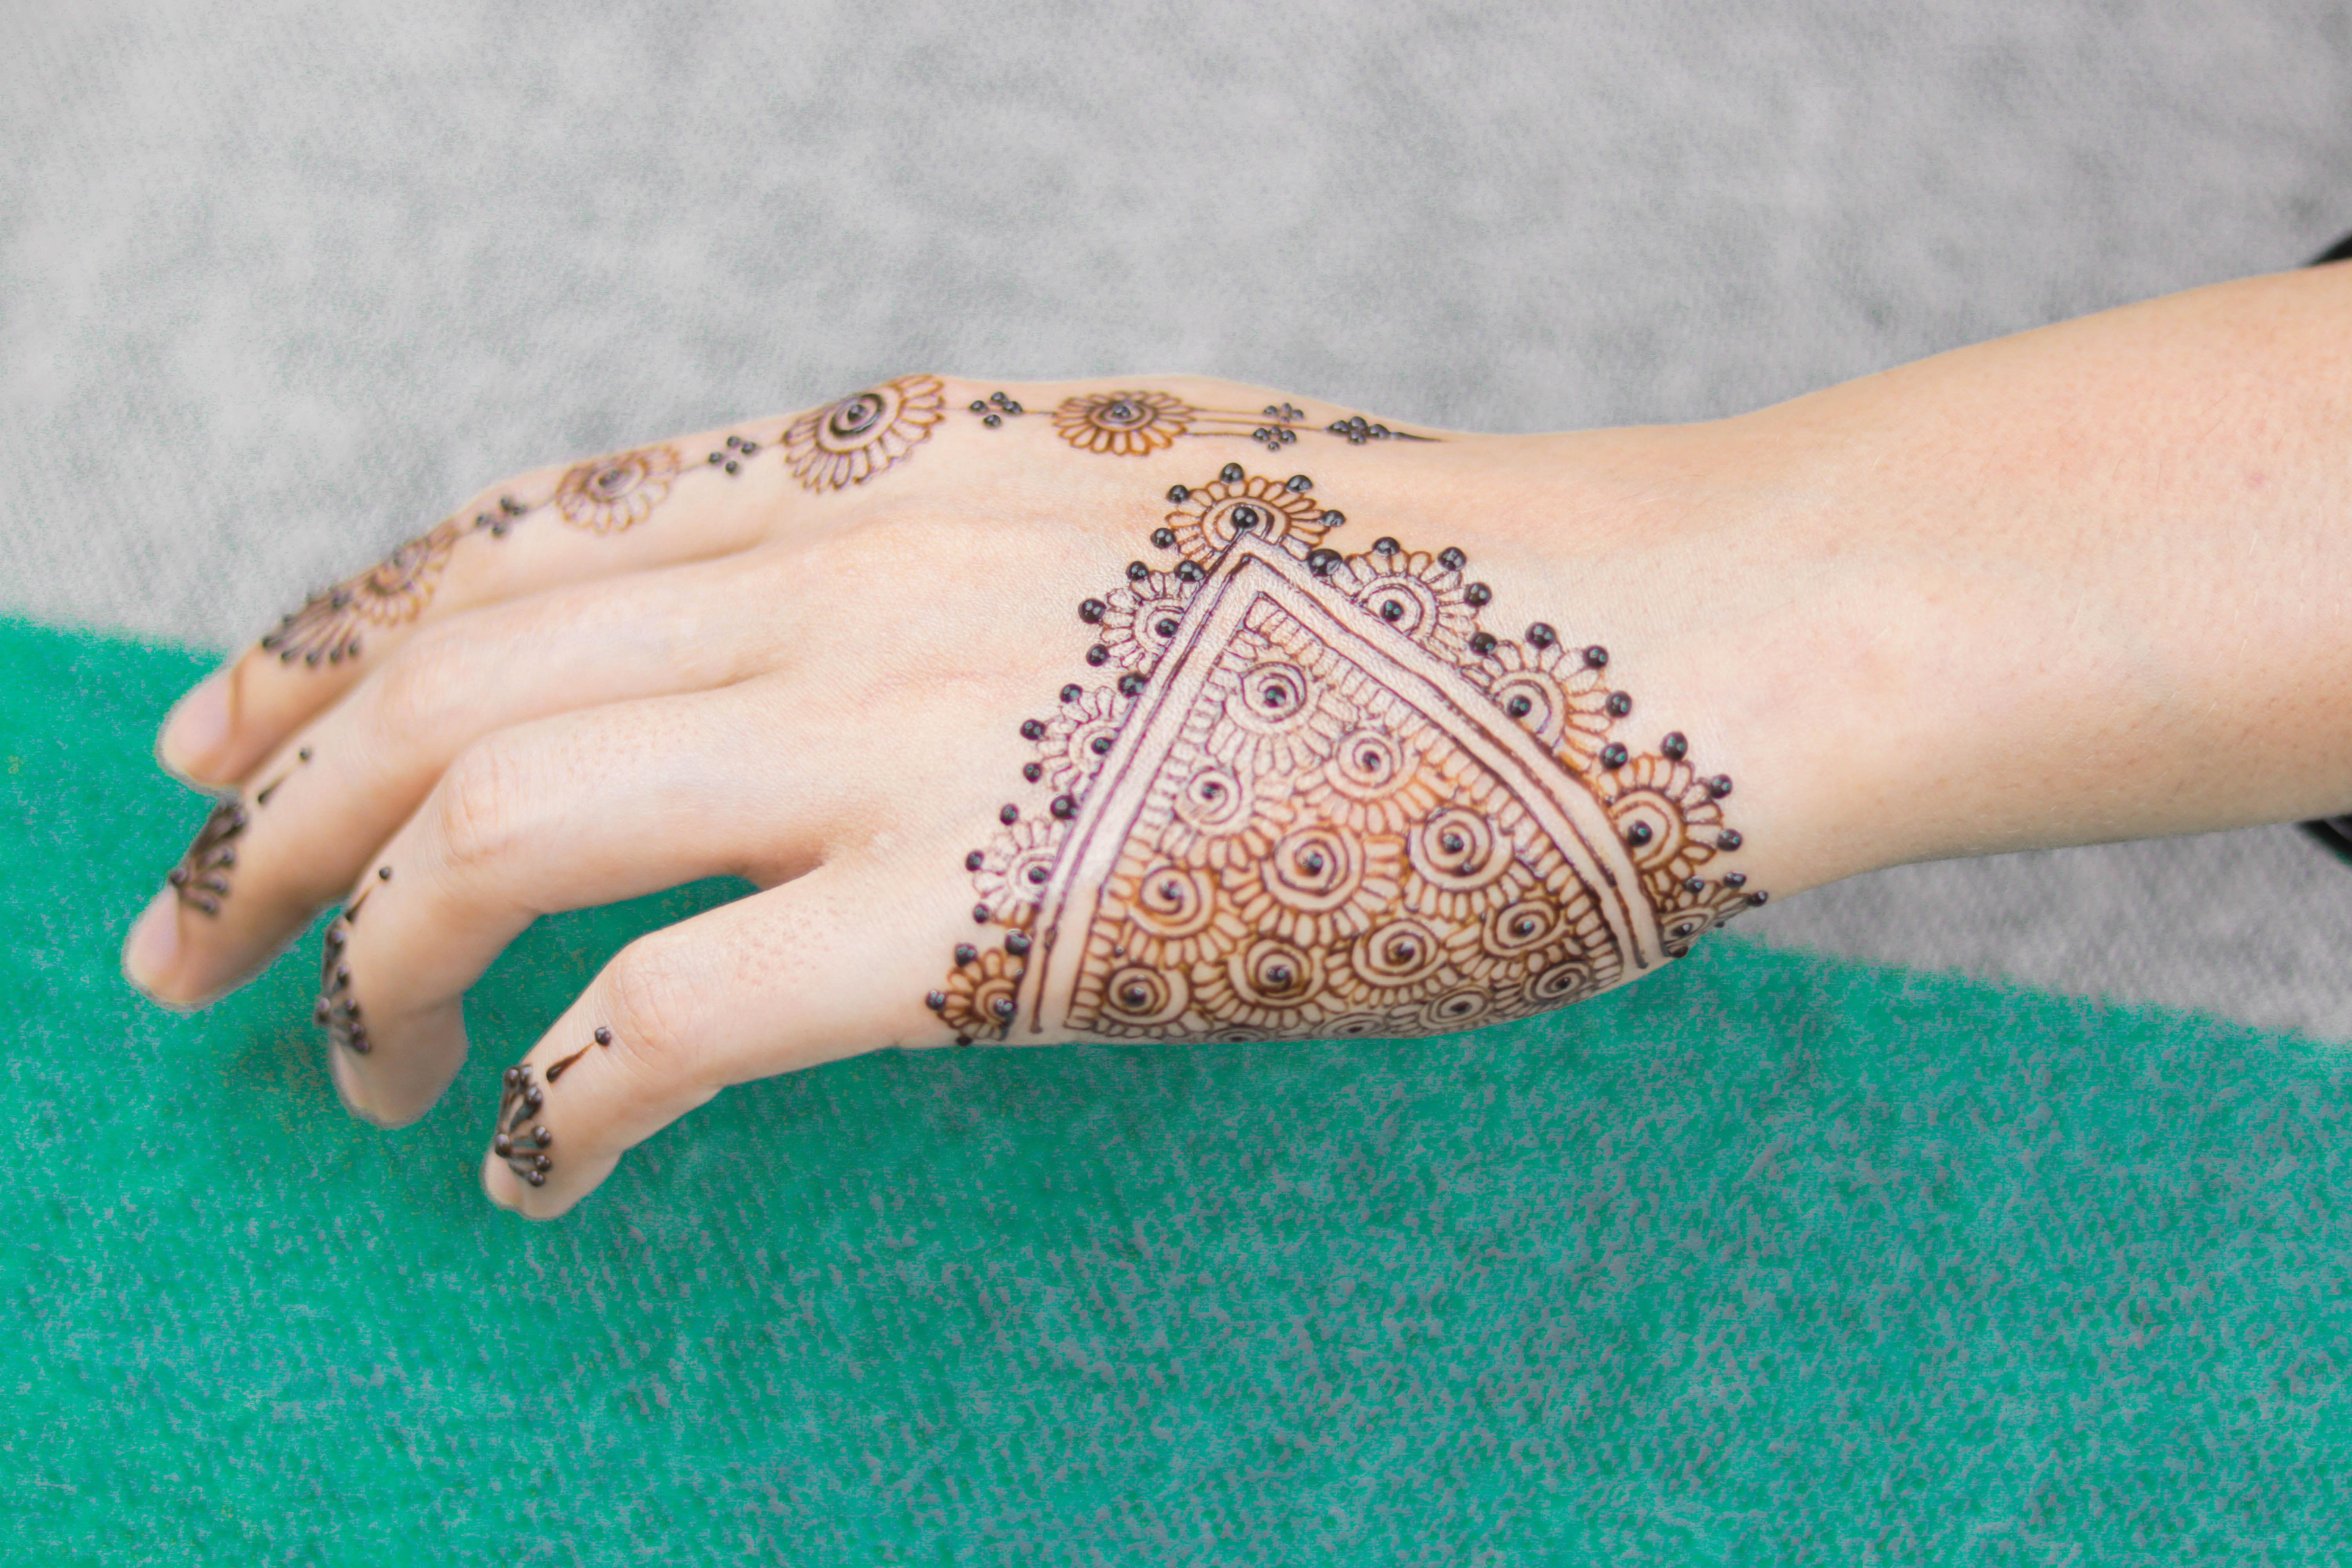
arabic, art, beautiful, beautiful woman, beauty, bodyart, bridal, bride, brown, color, design, fashion, girl, hand, henna, india, jewellery, jewelry, makeup, marriage, mehendi, mehndi, mehndi tattoo, pattern, ring, skin, tattoo, wedding, woman, women, nail, wrist, finger, bangle, bracelet, fashion accessory, artwork